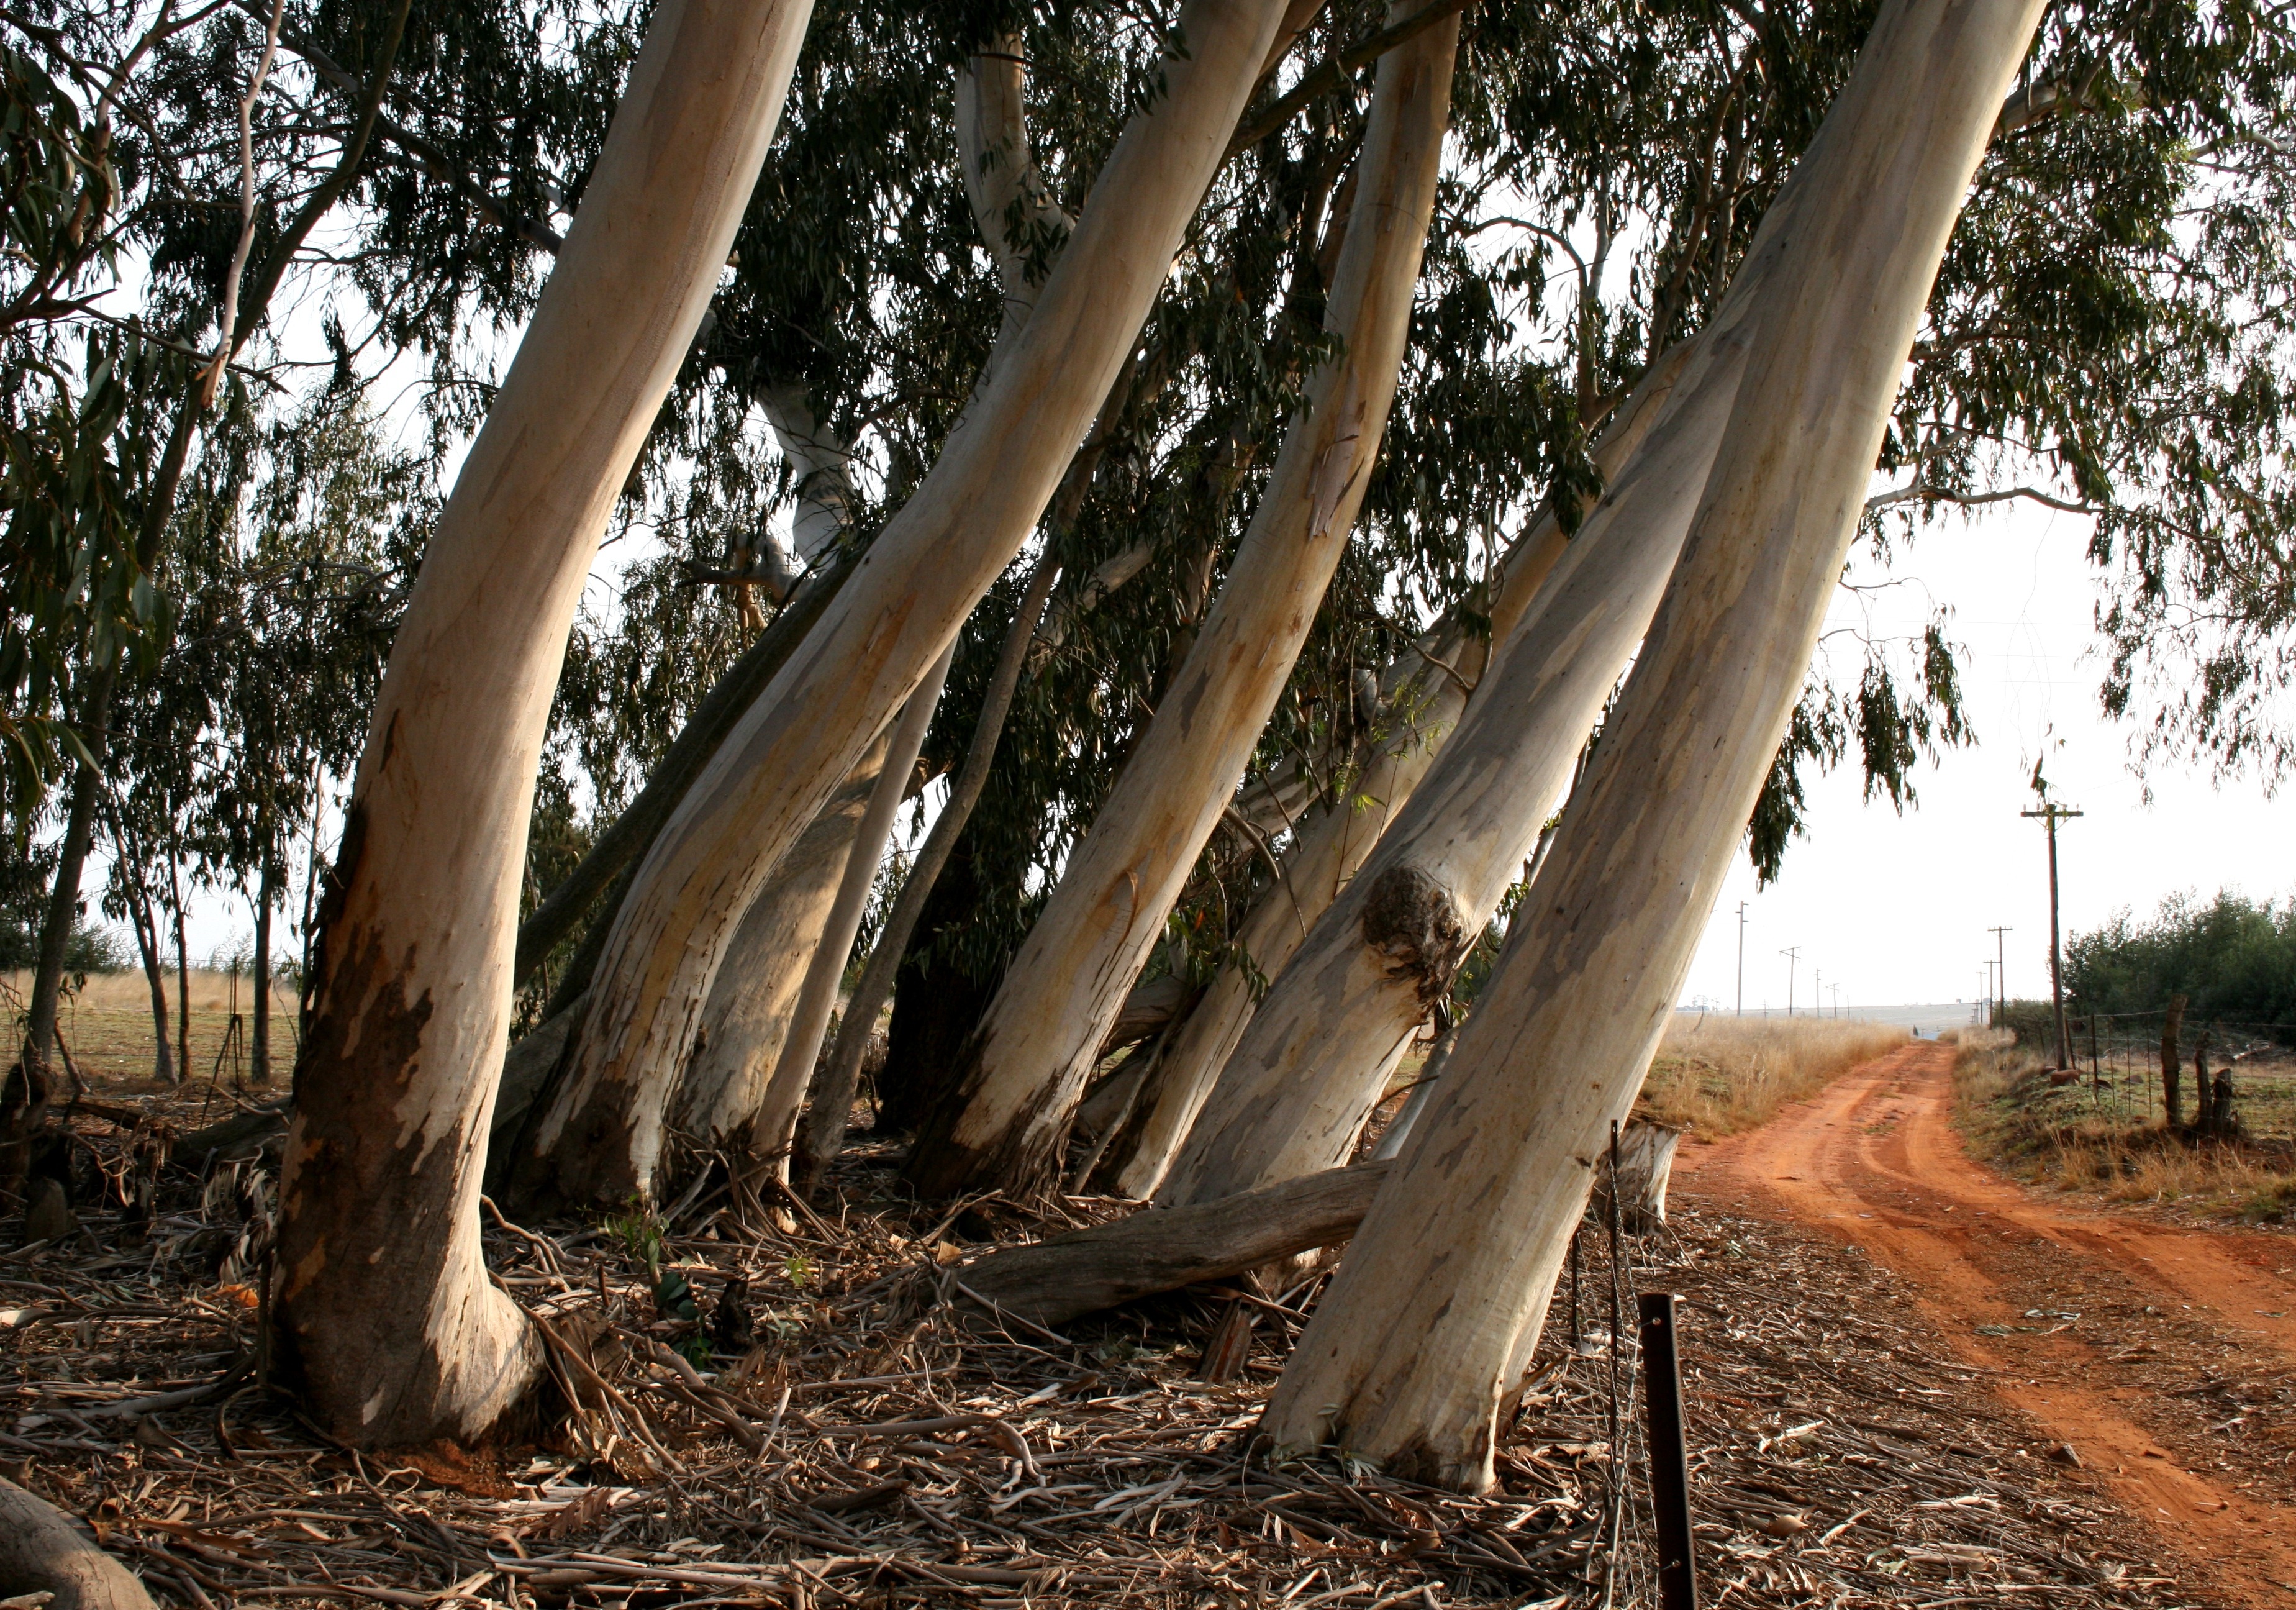
tree, nature, forest, branch, plant, wood, white, sunlight, leaf, flower, trunk, soil, botany, flora, trees, eucalyptus, trunks, plantation, woodland, habitat, thick, red soil, dust road, natural environment, woody plant, arecales, slated, bluegum, green leaves light